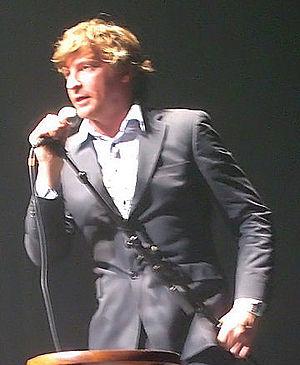
Rhys Montague Darby est un acteur et humoriste néo-zélandais, né le 21 mars 1974 à Auckland. Son rôle de Murray Hewitt dans la série télévisée Flight of the Conchords lui a valu une certaine notoriété, et lui a ainsi permis de commencer sa carrière à Hollywood. Il est marié à Rosie Carnahan, a deux enfants, Finn et Théo, et vit désormais aux États-Unis, à Los Angeles.